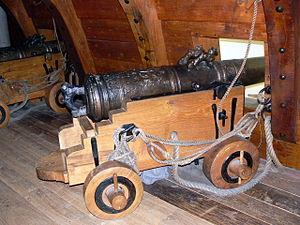
Le Vasa est un navire de guerre construit pour le roi Gustave II Adolphe de Suède, de la dynastie Vasa, entre 1626 et 1628. Le navire sombra après une navigation d'à peine un mille marin lors de son voyage inaugural, le 10 août 1628. Le Vasa tomba dans l'oubli après la récupération de ses canons, au cours du XVIIᵉ siècle. L'épave fut localisée à la fin des années 1950 dans la vase d'un chenal situé à la sortie du port de Stockholm. La coque, entière et largement intacte, fut renflouée le 24 avril 1961 et entreposée dans un bâtiment provisoire nommé Wasavarvet jusqu'en 1987, puis dans un nouveau bâtiment appelé musée Vasa à Stockholm. Le vaisseau est l'une des attractions les plus populaires de Suède et le deuxième musée du pays par sa fréquentation avec plus d'1,1 million de visiteurs en 2008, et plus de 25 millions de visiteurs depuis son renflouement.